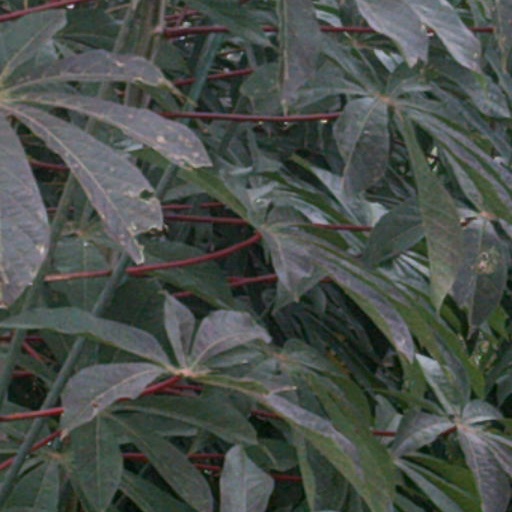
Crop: cassava